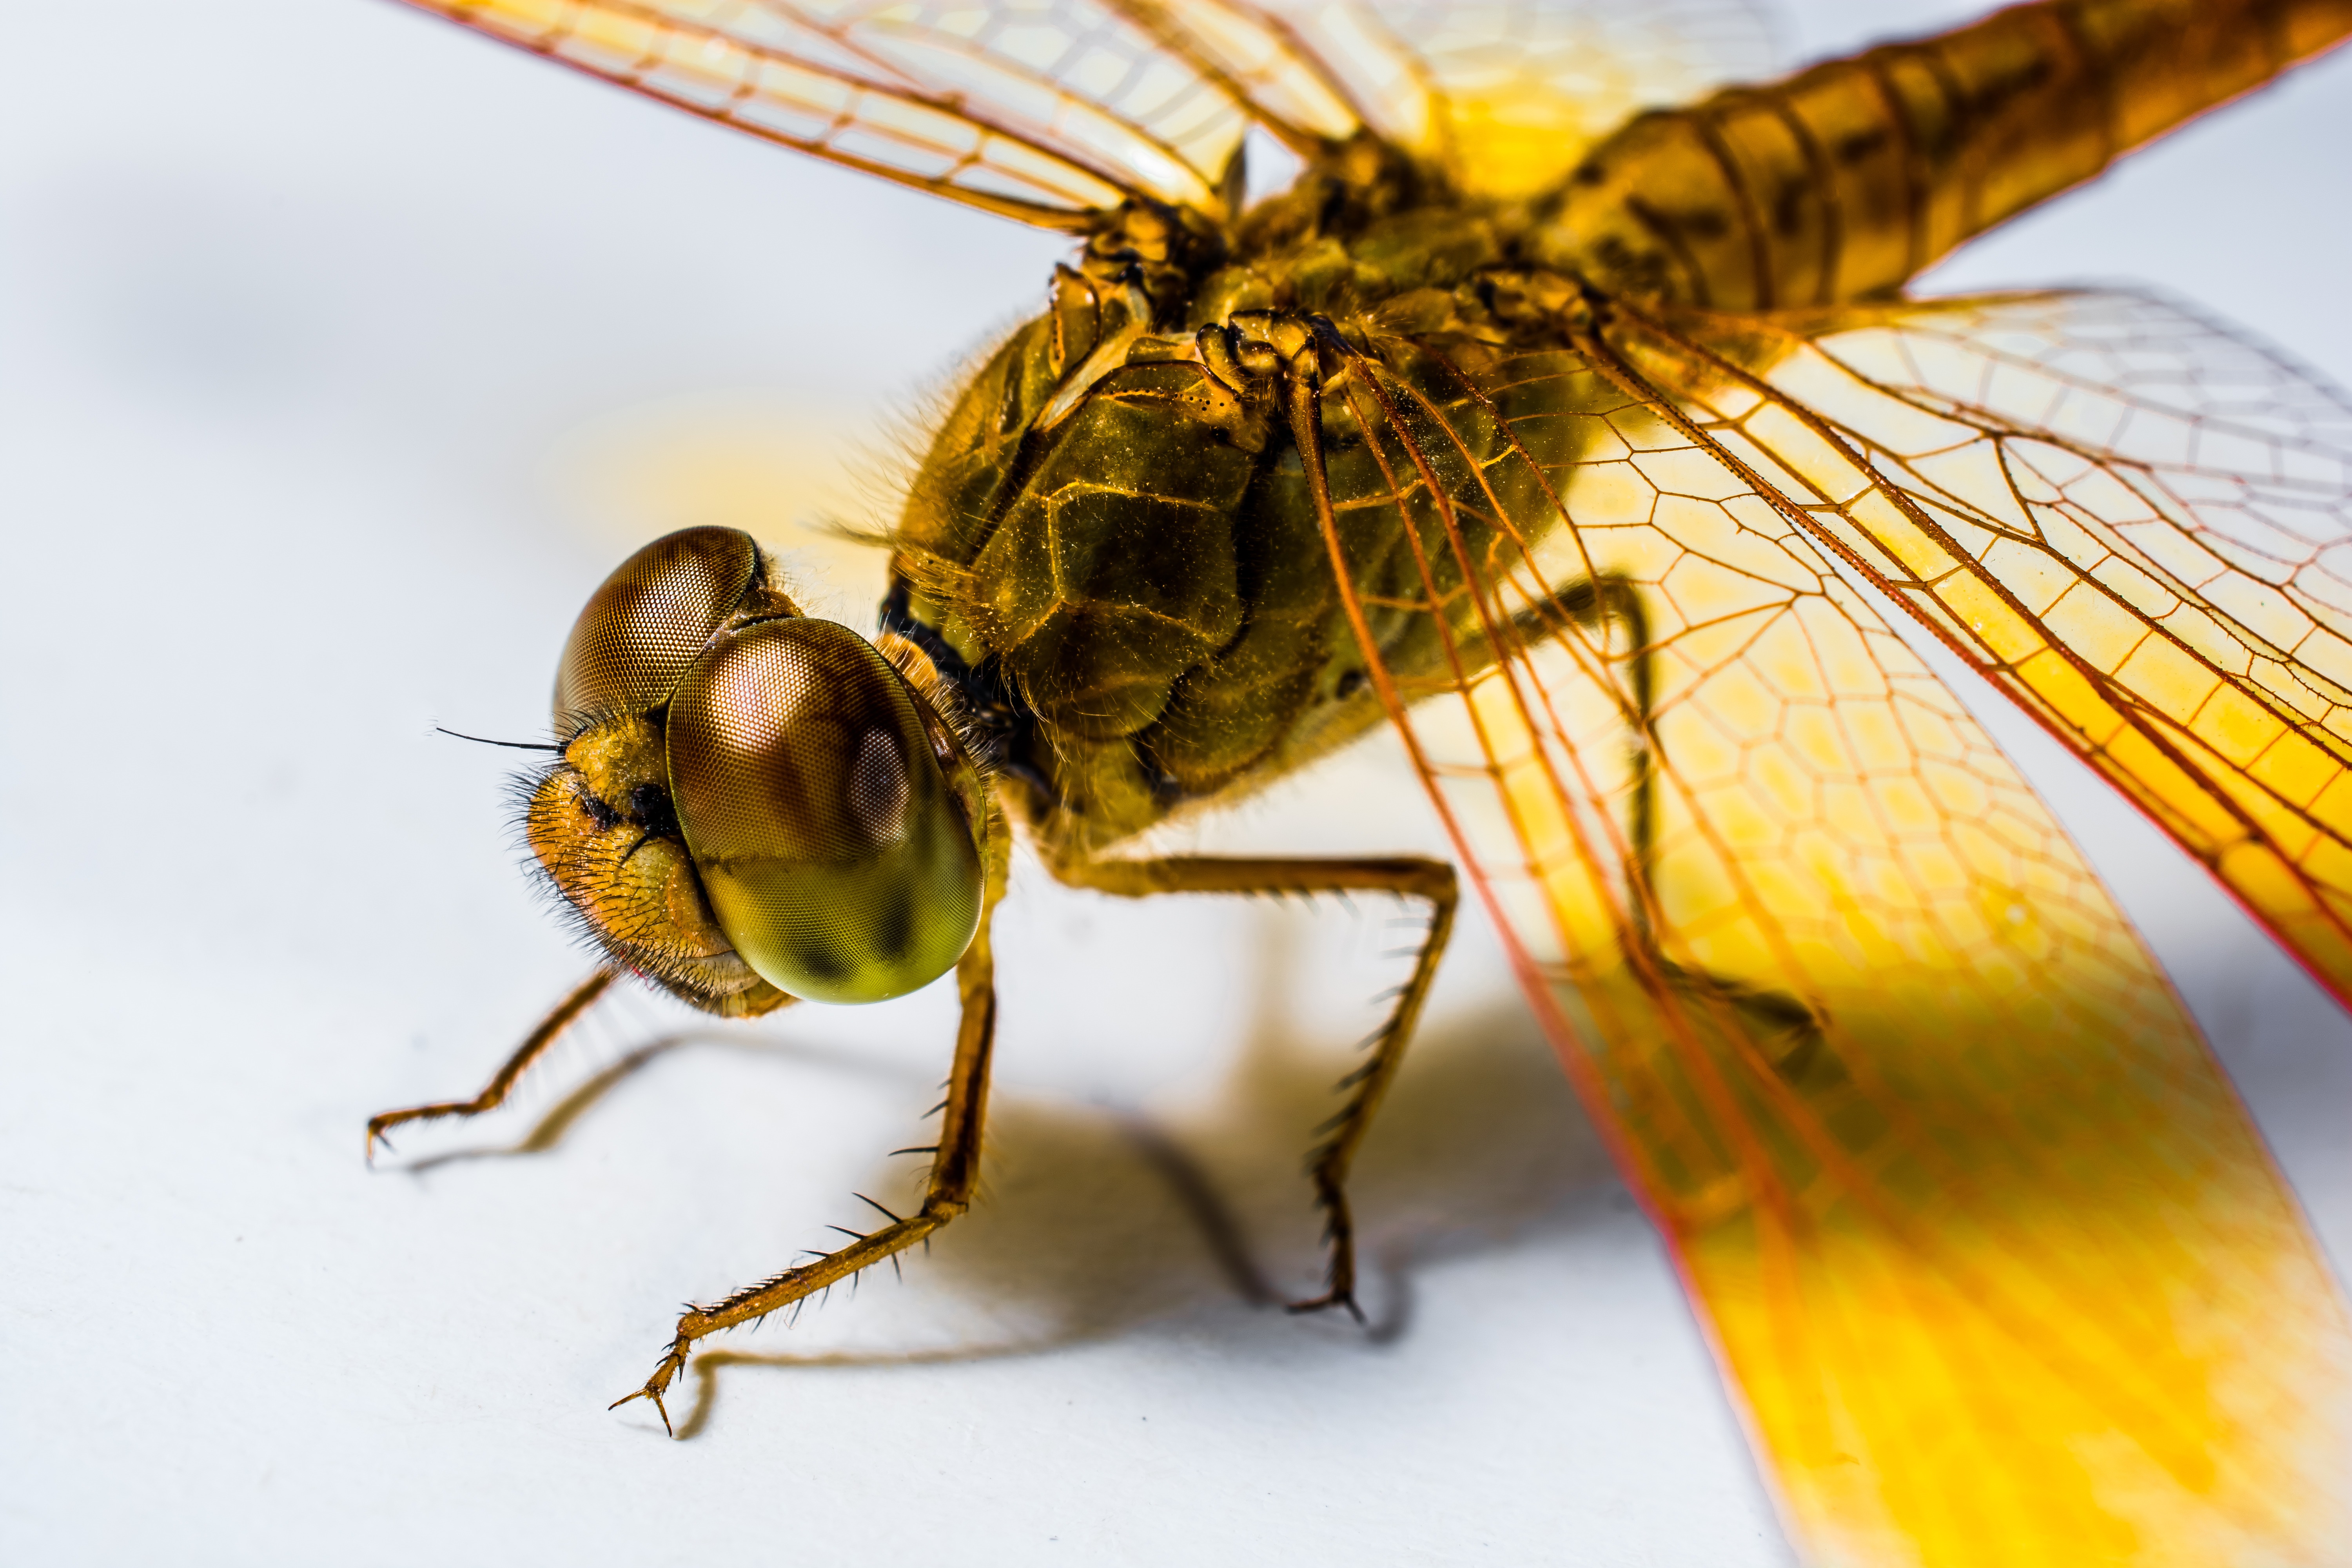
wing, photography, fly, insect, yellow, close, fauna, invertebrate, close up, dragonfly, pest, macro photography, arthropod, chitin, dragonflies and damseflies